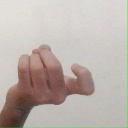
अक्षर: ज